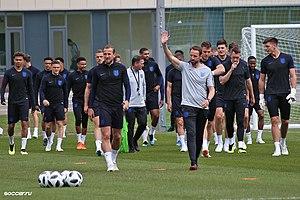
Gareth Southgate, né le 3 septembre 1970 à Watford, est un footballeur international anglais qui évoluait au poste de milieu de terrain et défenseur central. Il est reconverti en entraîneur depuis 2006 entraînant Middlesbrough et les espoirs anglais. Depuis le 27 septembre 2016, il est le sélectionneur de l'équipe d'Angleterre.